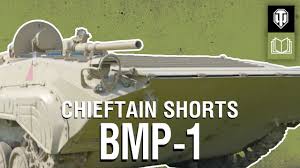
Label: BMP-1